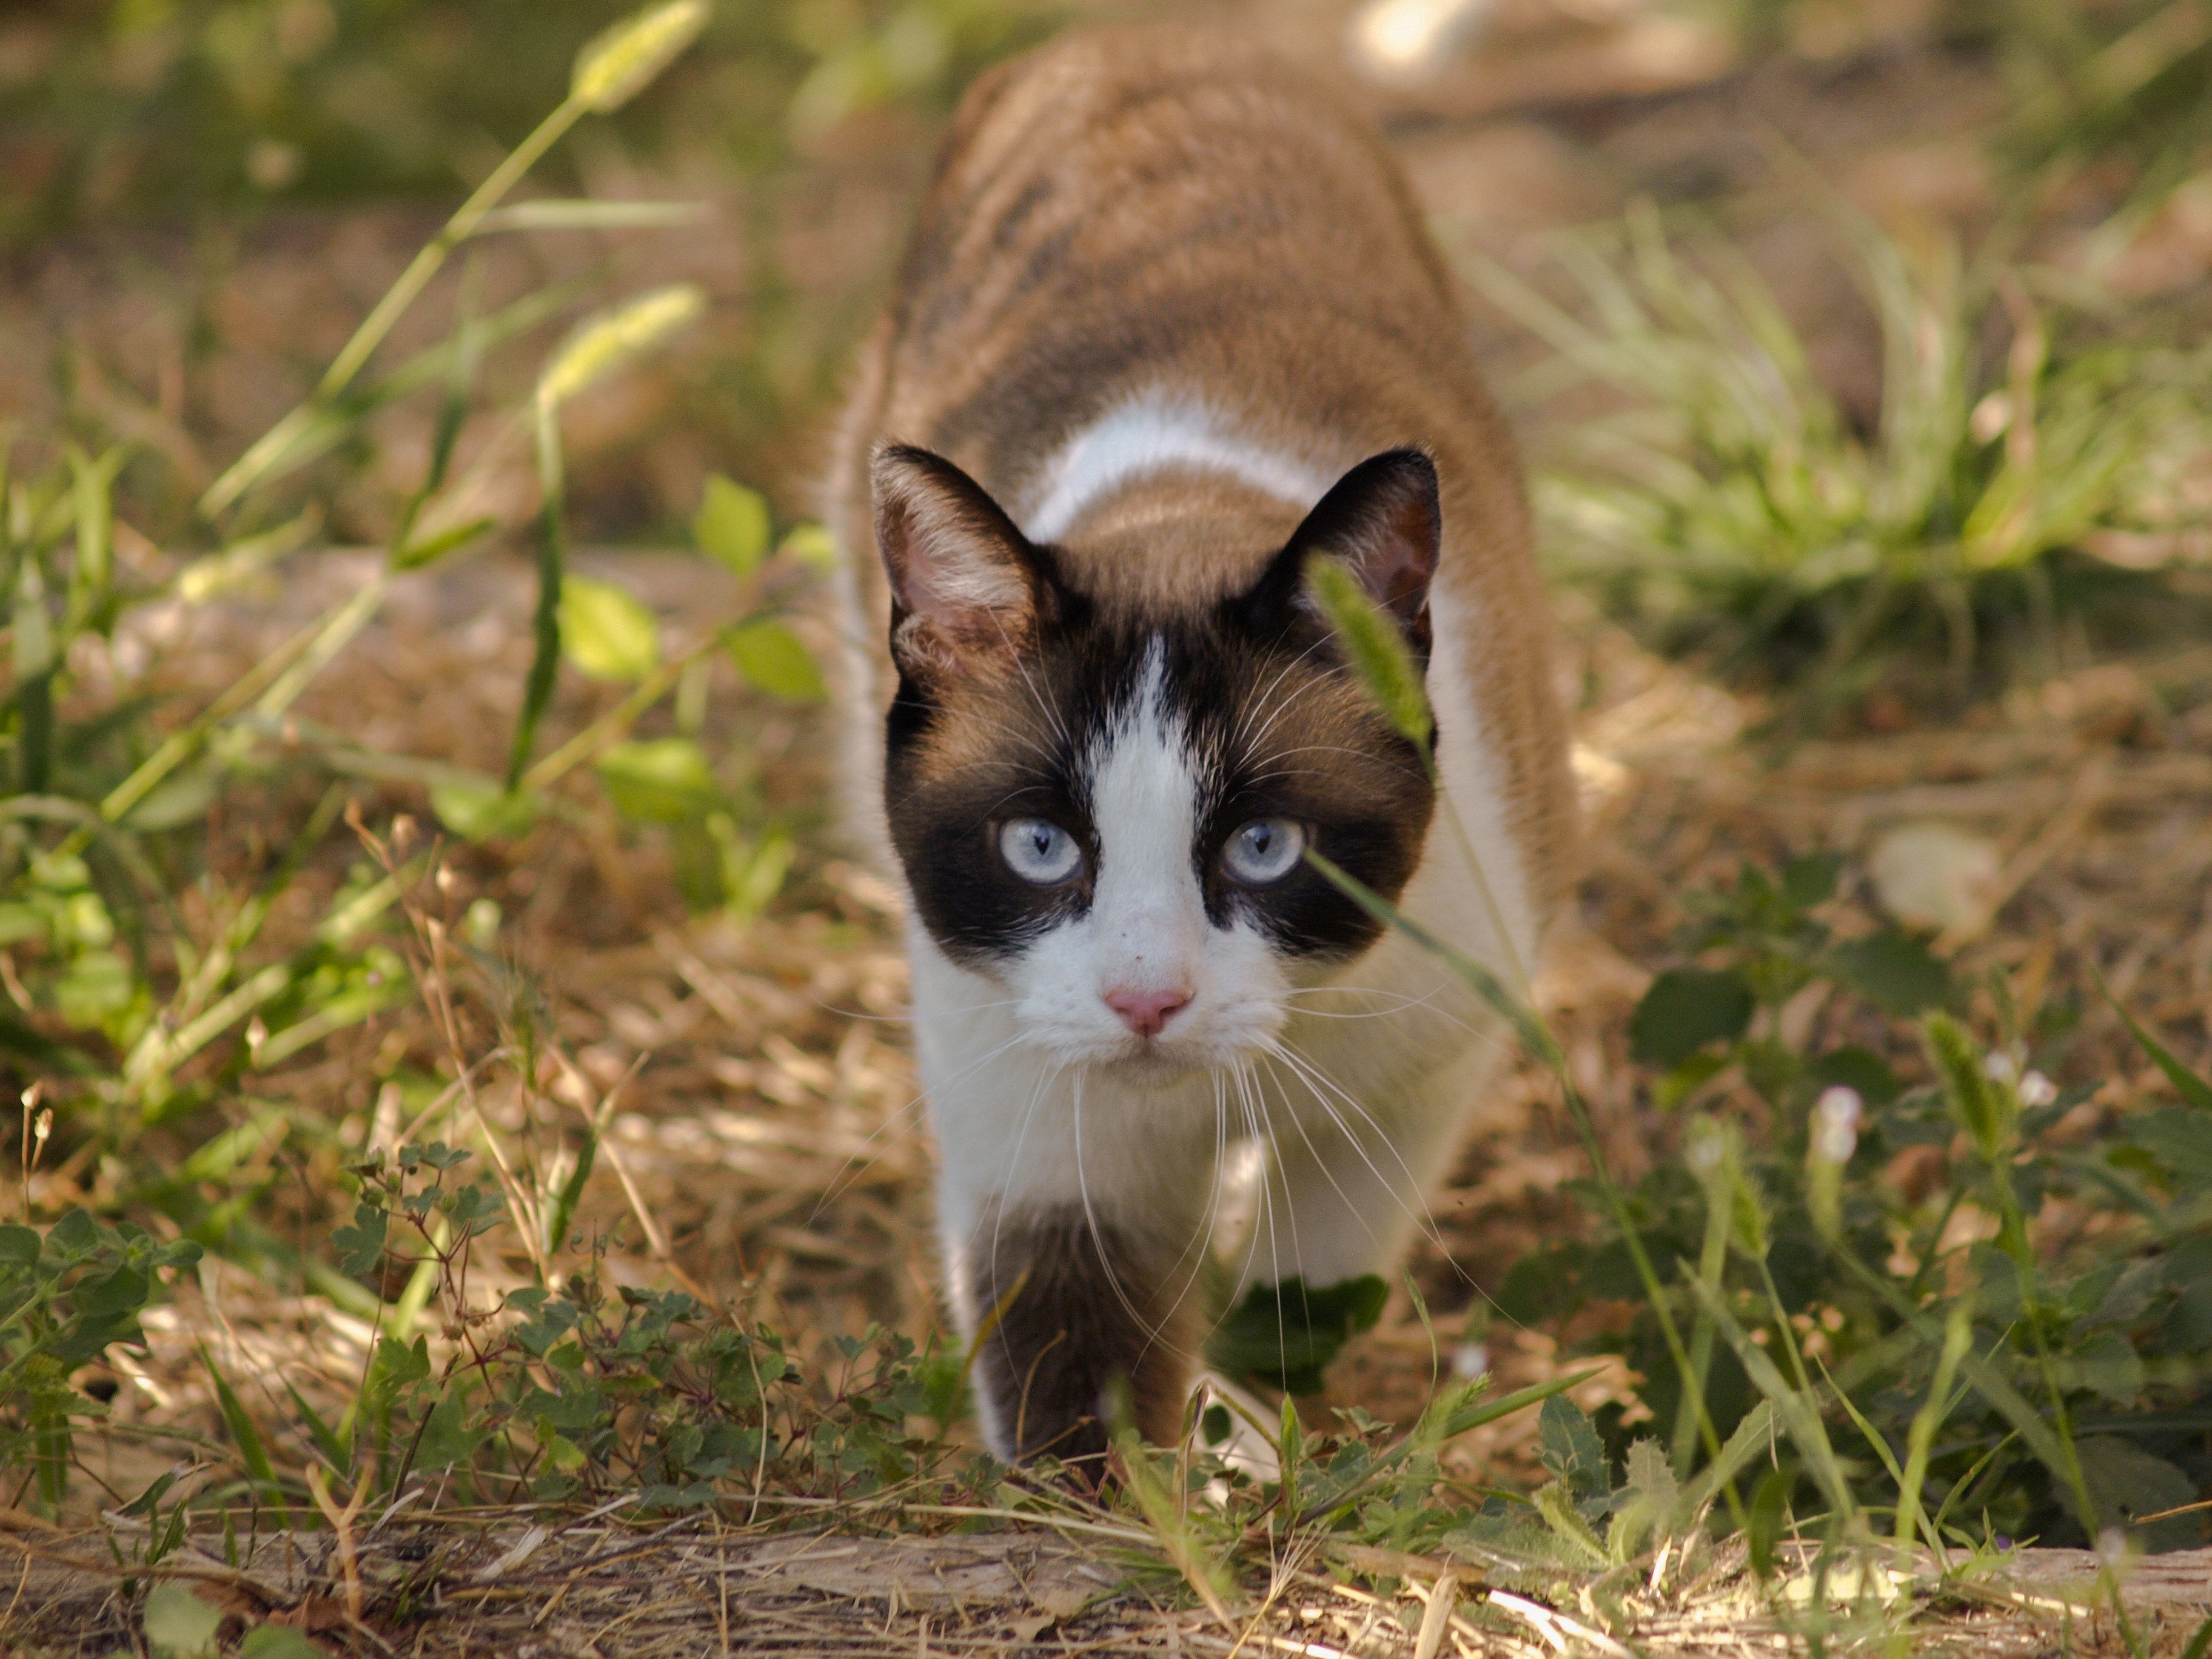
nature, grass, kitten, cat, feline, mammal, fauna, spotted, whiskers, animals, vertebrate, felines, domestic cat, walks, european shorthair, wild cat, small to medium sized cats, cat like mammal, carnivoran, domestic short haired cat